Anna Márton

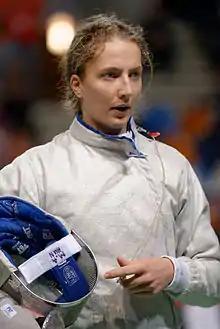
Márton at the 2014 Orléans Grand Prix

Anna Márton (born 31 March 1995) is a Hungarian sabre fencer. She is a World Championships gold and bronze medalist, three-time European Championships medalist and three-time Olympian. Márton represented Hungary at the 2016 Summer Olympics, the 2020 Summer Olympics and the 2024 Summer Olympics. At junior level, she became world and European champion in 2014.